Augustine Herman

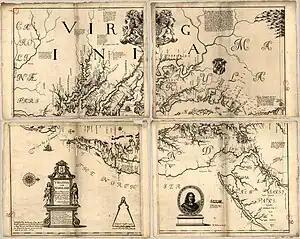
Herman's 1670 map of Maryland and Virginia

Herman, weary of conflict with Stuyvesant and remembering the fine lands he crossed in the upper Chesapeake Bay, offered to produce Lord Baltimore a map of the region in return for a grant of land in the area of his choosing. The offer was accepted and the grant made in September 1660 so Herman began his 10 years of work on the map. It stated that as compensation for his services Lord Baltimore would grant him "Lands for Inhabitation to his Posterity and the Privilege of the Manor." Wasting no time, Herman moved his family to Maryland by 1661.